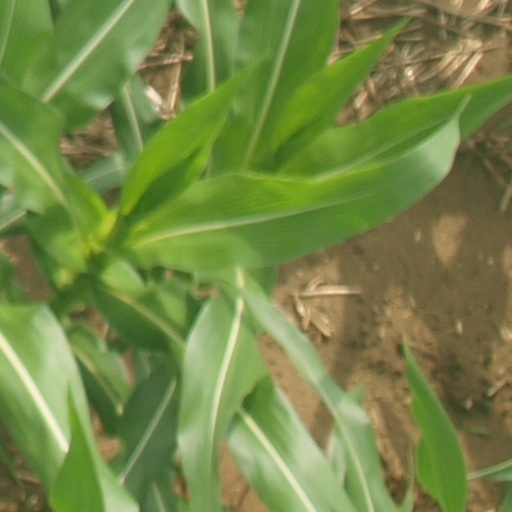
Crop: maize; corn